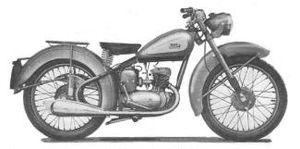
La BSA Bantam est une moto deux temps à boite de vitesses séparée qui était fabriquée par la Birmingham Small Arms Company à partir de 1948 et ce jusqu'en 1971. Les chiffres exacts de production ne sont pas véritablement connus mais sont estimés à plus de 250.000 exemplaires. Certaines estimations évoque un chiffre plus près d'un demi-million d'exemplaires.